Kleptopharmacophagy

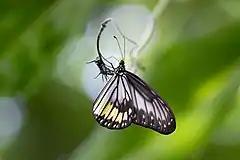
Kleptopharmacophagy was first observed in milkweed butterflies. Here a male "Ideopsis vitrea vitrea" is seen scratching and feeding on the caterpillar of "Idea blanchardii blanchardii".

Kleptopharmacophagy has only been reported for butterflies in the subfamily Danainae, more commonly known as the milkweed butterflies. The phenomenon was first described in butterflies that were observed scratching and feeding on live larvae of other milkweed butterflies. The initial discovery was made in year 2019 in forests of North Sulawesi, in Indonesia, when two researchers noticed that milkweed butterflies of different species, well-known for their toxicity and bright warning colours (aposematism), were interacting with the larval stages of other butterflies. The adult insects were attacking and harassing the caterpillars by scratching at them with tarsal claws on their legs. The butterflies then imbibed the juices from the wounded caterpillars with their long and curved proboscis. Caterpillars that were targeted appeared to range from living to dead and dying individuals. Live caterpillars were observed to contort their bodies in an attempt to deter scratching, but usually succumbed to the repeat harassment.